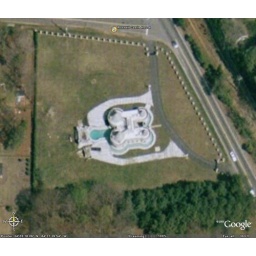
Here's the wacky castle house in Google Earth. Note the coordinates bottom left :-)